Automotive industry in South Africa

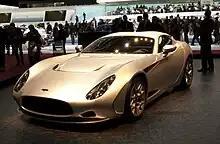
Perana Z-One concept car

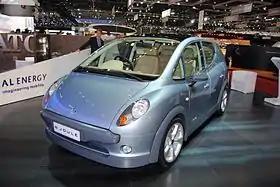
Optimal Energy Joule electric car

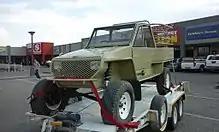
Uri light MPV

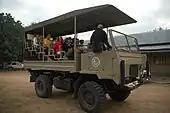
Samil Safari transport MPV

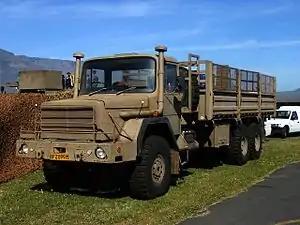
Samil 100 truck

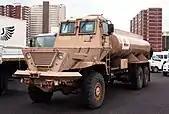
Samil oil tank MPV

Since around 7% of South Africa's economic output is attributed to the automotive industry, it is understandable that the government and companies within South Africa have been trying to encourage greater quality and greater productivity.